Voyager (novel)

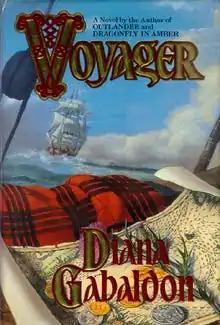
First edition cover

Voyager (published 1993) is the third book in the "Outlander" series of novels by Diana Gabaldon. Centered on time travelling 20th century doctor Claire Randall and her 18th century Scottish Highlander warrior husband Jamie Fraser, the books contain elements of historical fiction, romance, adventure and fantasy.